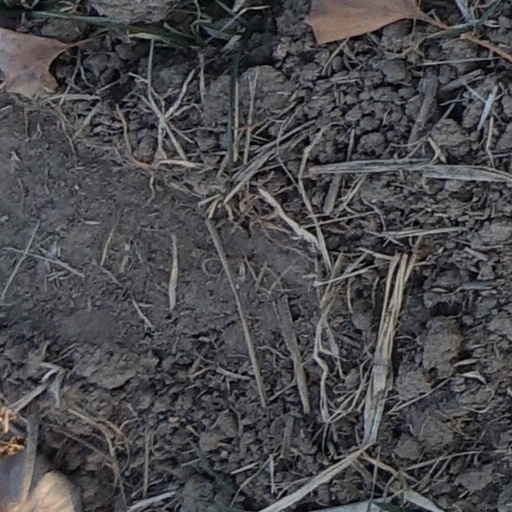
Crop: wheat